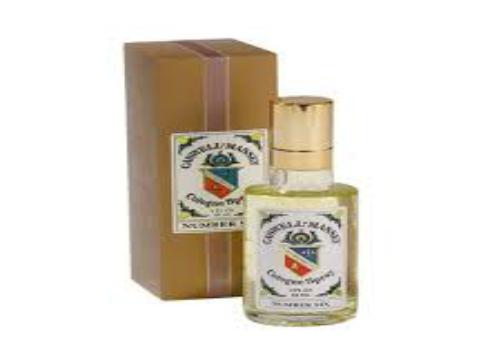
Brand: Caswell Massey
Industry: Necessities